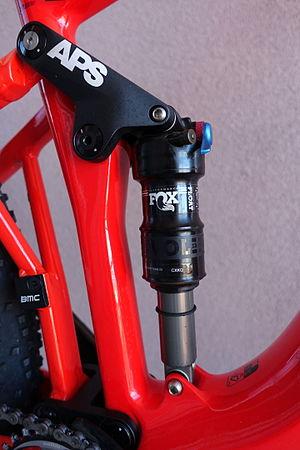
suspension arrière APS sur un BMC Speedfox (130mm de débattement)
Le BMC Speedfox est un vélo de type VTT tout-suspendu destiné à la pratique du all-mountain, conçu et fabriqué par le constructeur suisse BMC. C'est un vélo polyvalent, qui se destine essentiellement aux randonneurs sportifs.
Fox Racing Shox est une marque américaine de fourches suspendues et amortisseurs pour les VTT, les motocross, les quads, les moto-neiges et les buggies. Elle a été créée en 1974 par Bob Fox.